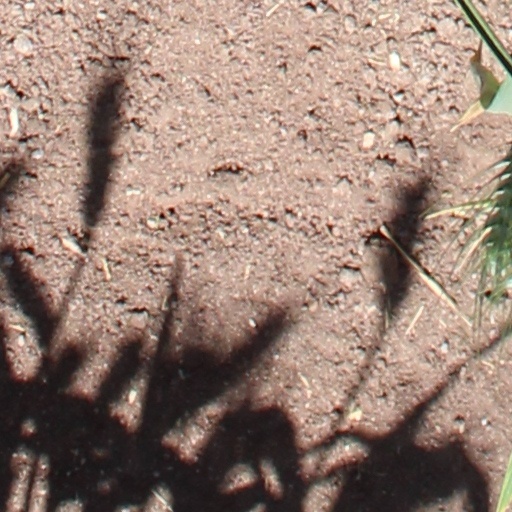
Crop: wheat